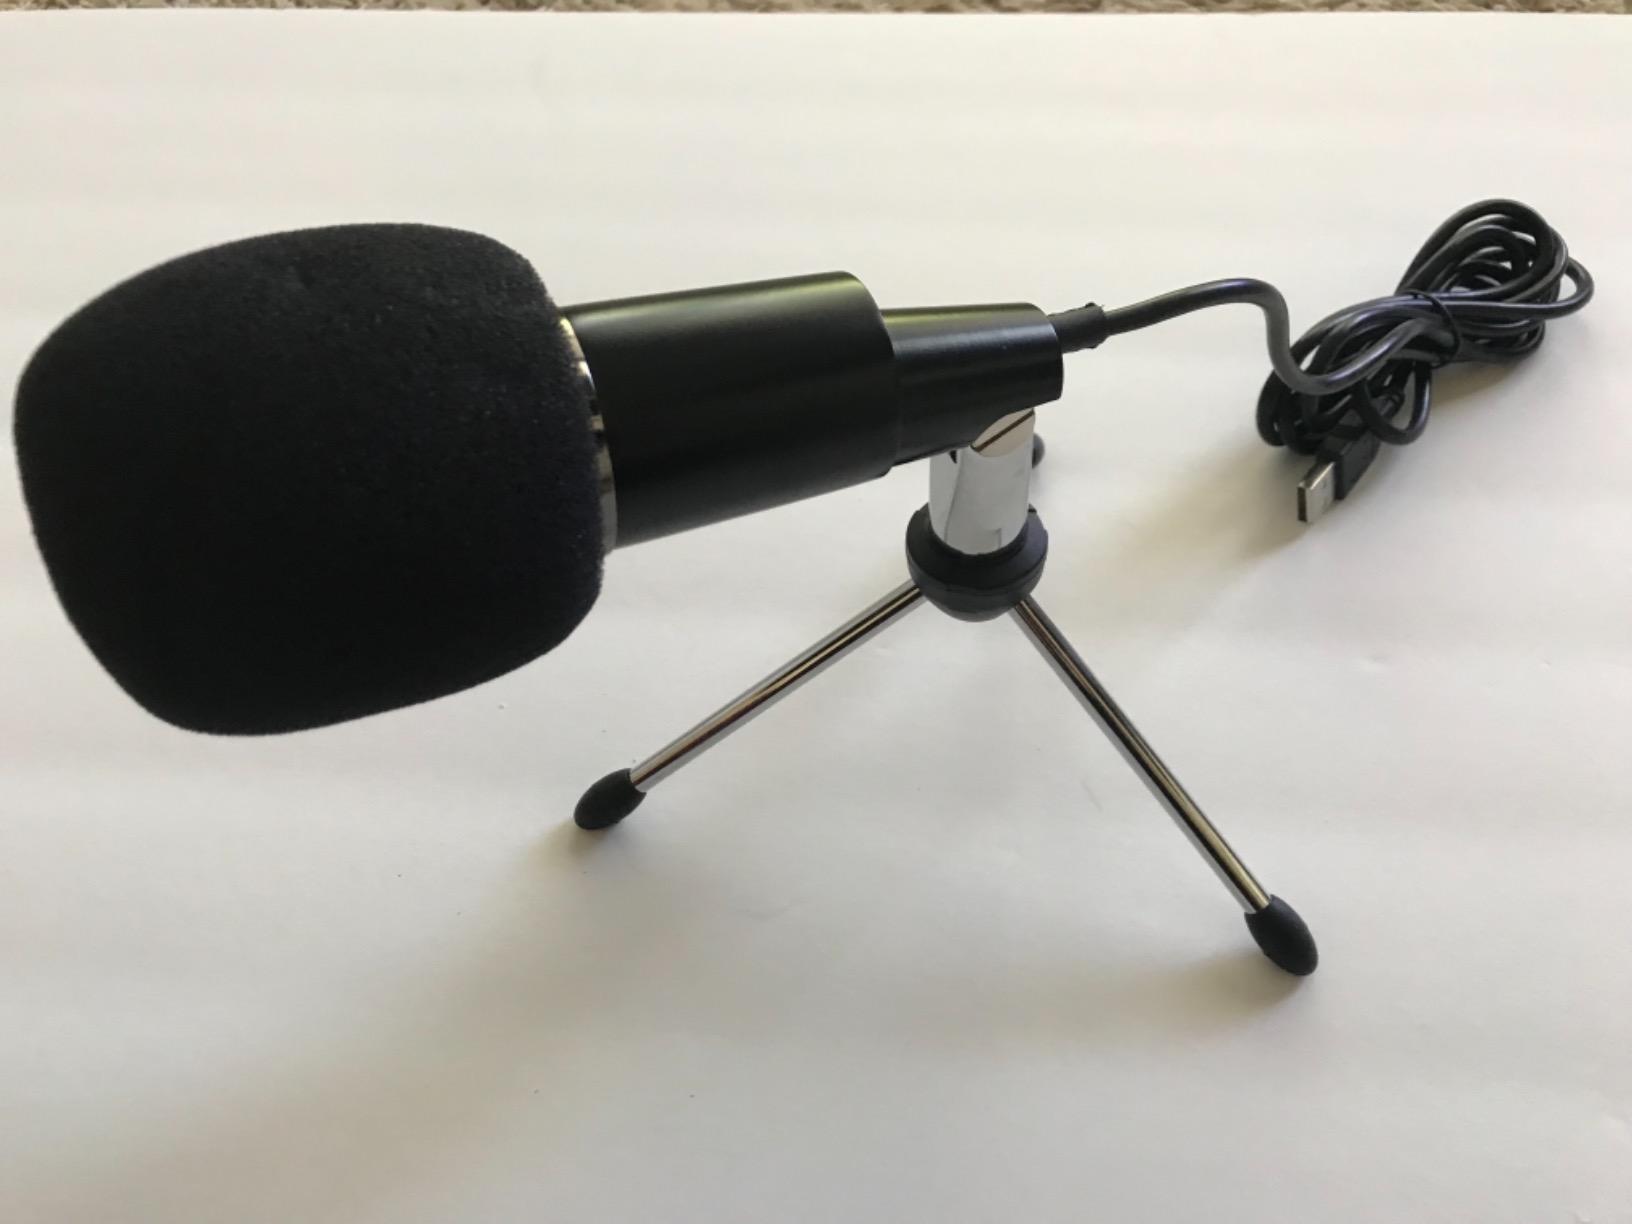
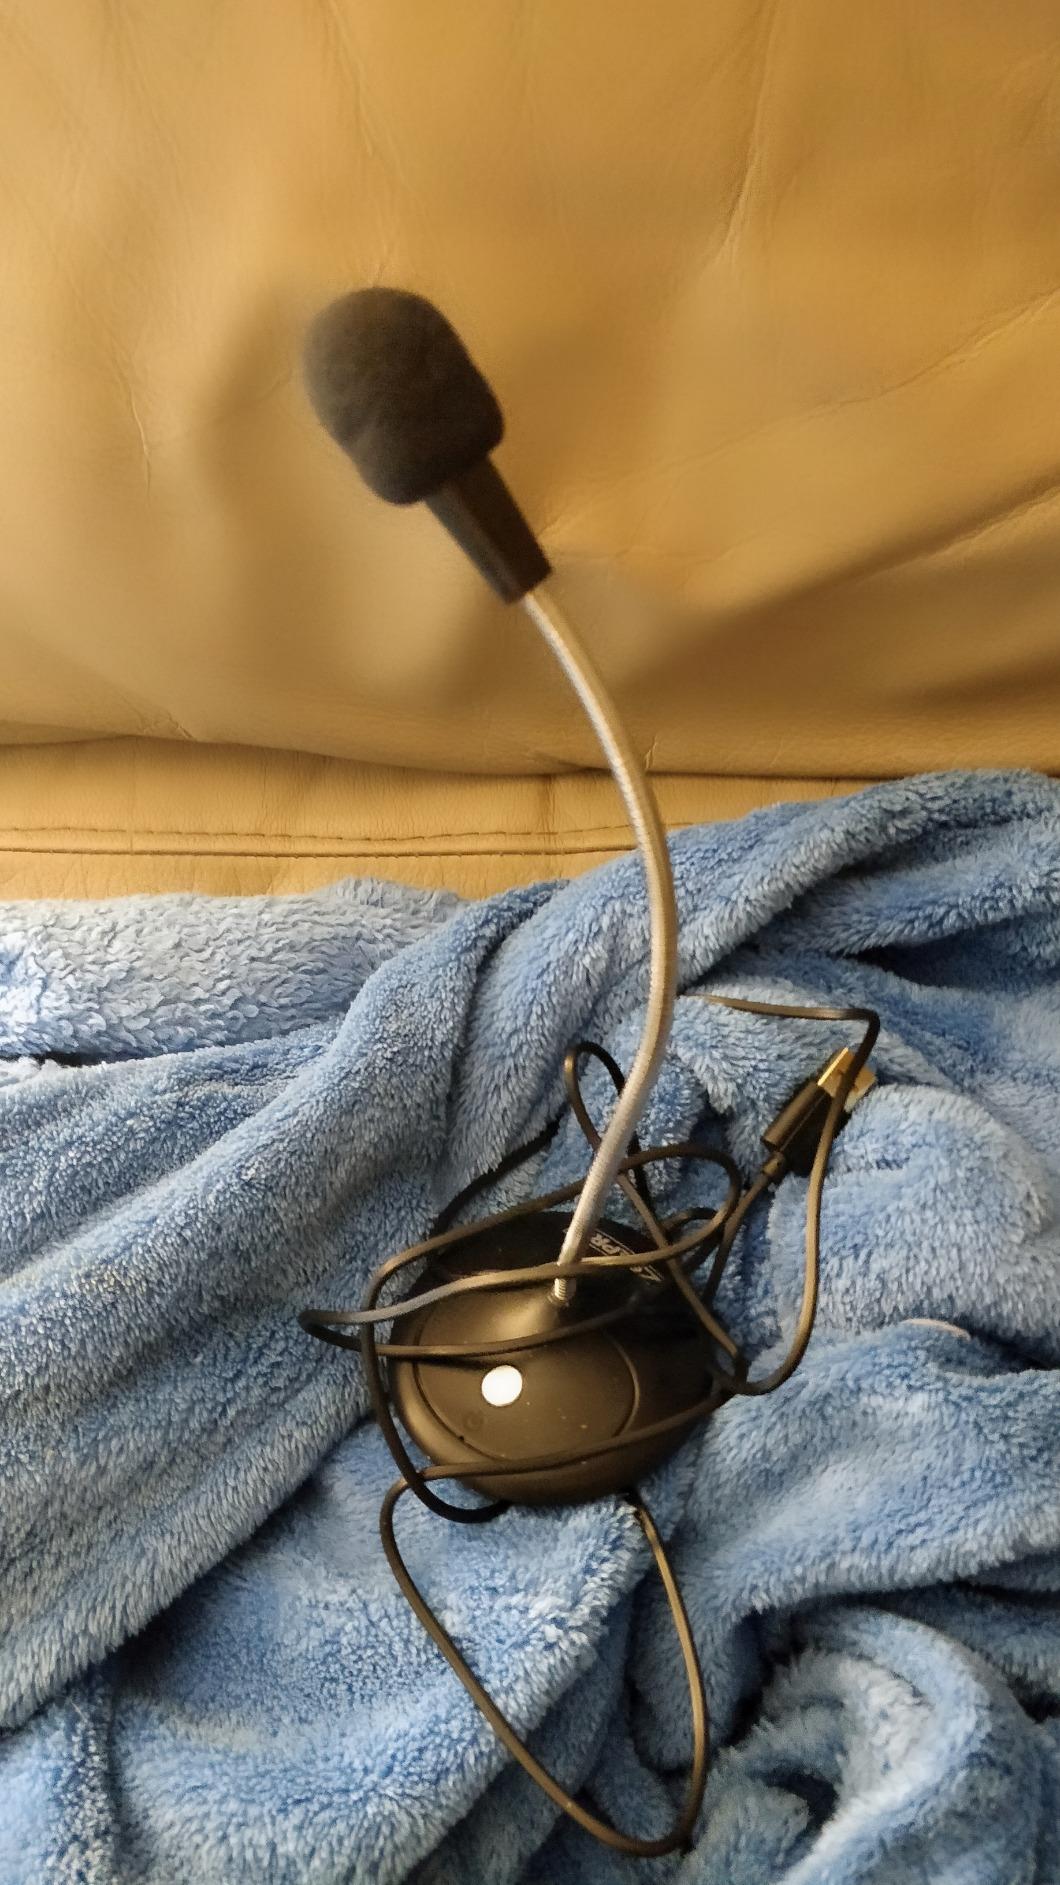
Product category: microphone
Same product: no